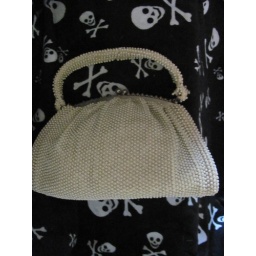
beaded white bagone of the bags in my personal handbag collection that is now over 30 years old.......ouch